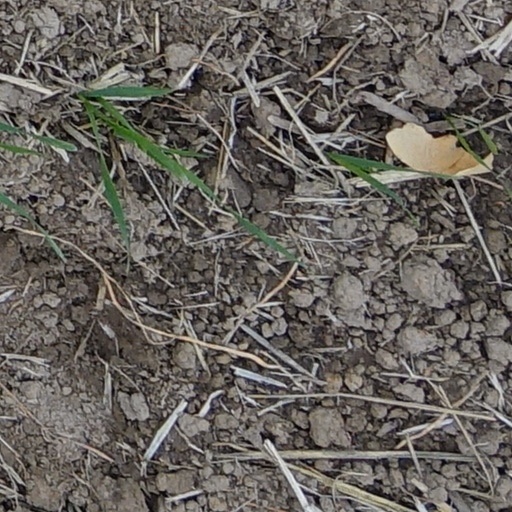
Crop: wheat